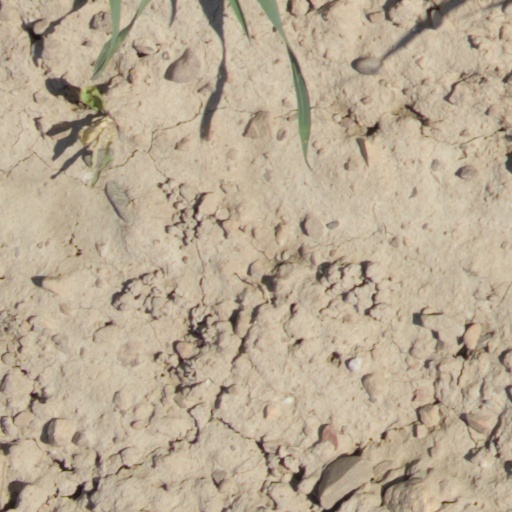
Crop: wheat